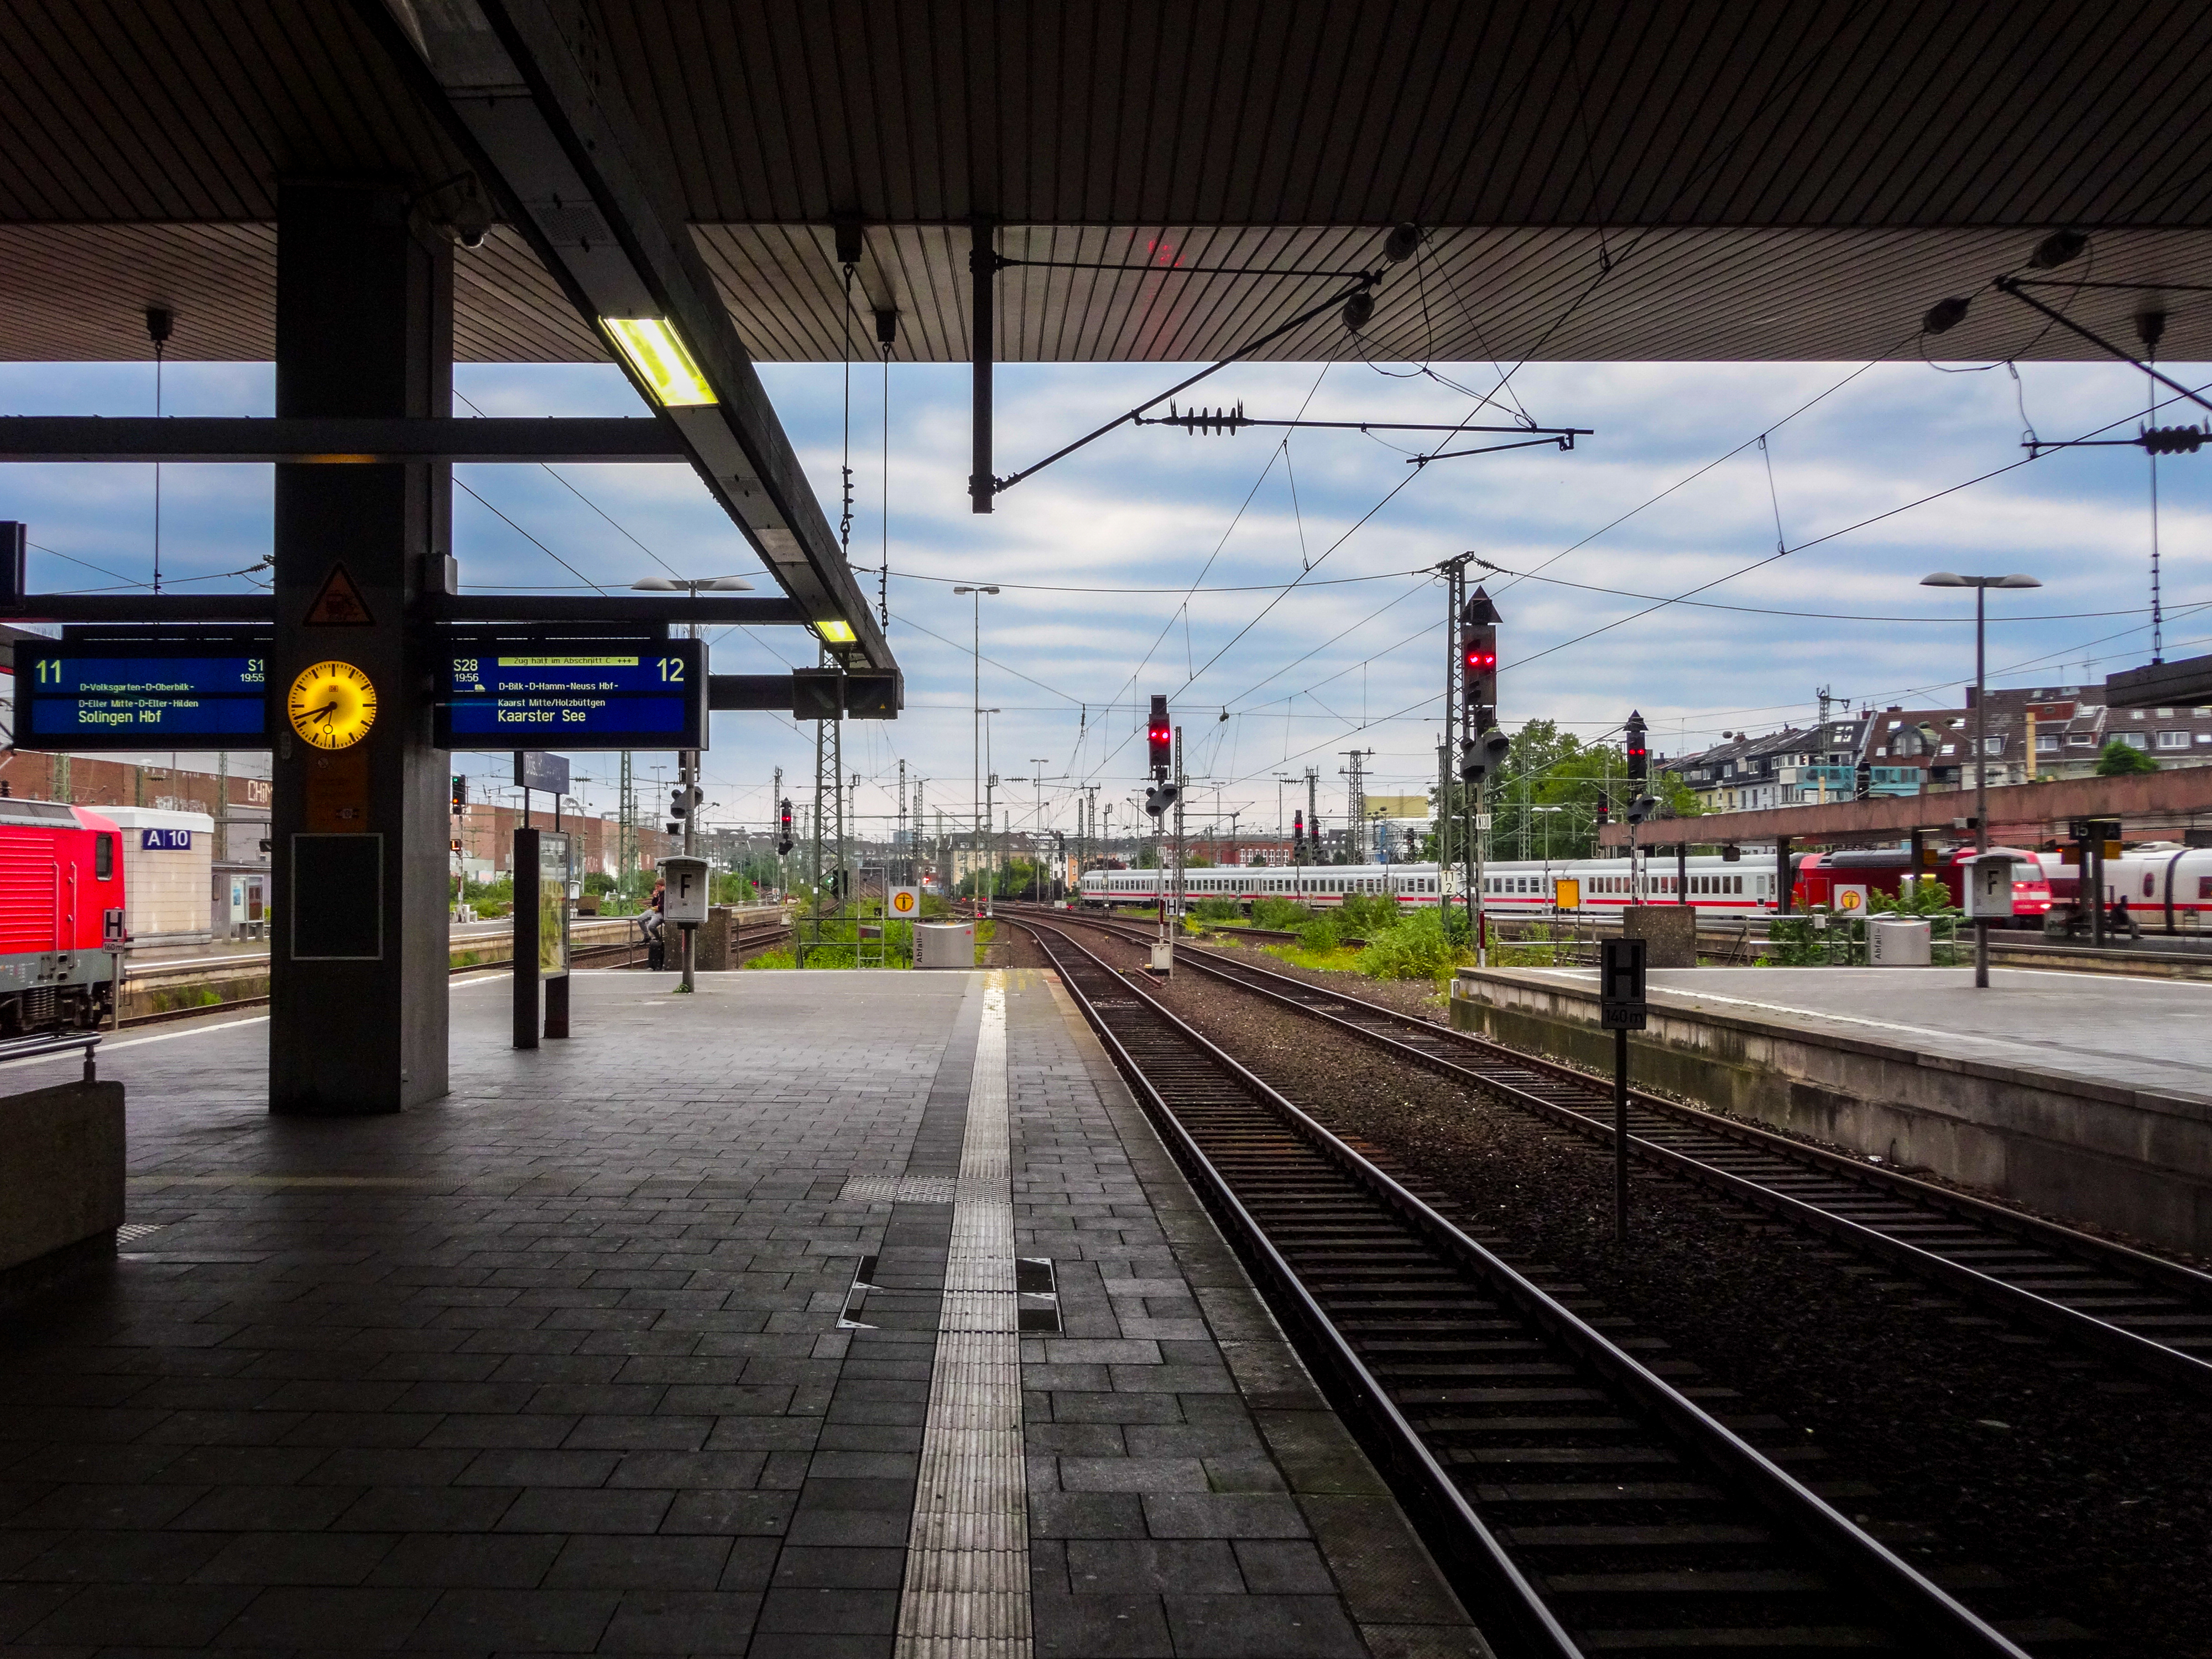
dusseldorf, platform, railway station, architecture, city, urban, train, transport, station, perspective, hauptbahnhof, sky, cloud, transport hub, rolling stock, track, mode of transport, electricity, railway, public transport, rolling, metro station, gas, road, metropolis, train station, tree, metro, passenger car, metal, building, steel, railroad car, vehicle